Arab cinema

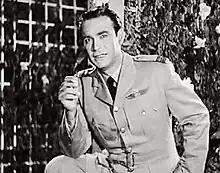

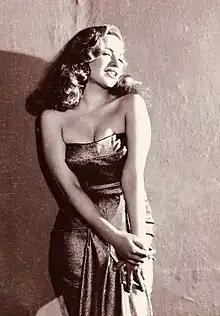
Hind Rostom in the early 1950s. Rostom was considered a sex symbol from a golden era of Egyptian cinema.

Elsewhere in North Africa and the Middle East, film production was scarce until the late 1960s and early 1970s, when some filmmakers began to receive funding and financial assistance from state organizations. It was during the post-independence era, when Arab cinema in most countries started. Most films produced at that time were funded by the state and contained a nationalistic dimension. These films helped to advance certain social causes such as independence and other social, economic and political agendas.